Canine demodicosis

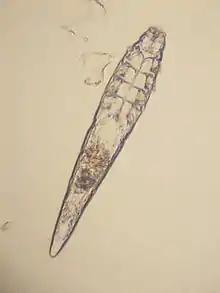
"Demodex canis"

Canine demodicosis is a common parasitic skin disease in dogs caused by the excessive proliferation of the hair follicle mite "Demodex canis". It can occur locally or all over the body. Demodicosis in older animals only occurs in connection with disorders of the immune system, in young animals the development of the disease is not fully understood. Demodicosis usually begins with hair loss and without itching. As the disease progresses, a secondary bacterial infection can lead to severe skin changes up to purulent skin inflammation (pyoderma). The disease is detected by microscopic detection of mites. Treatment is carried out with mite-effective medication.